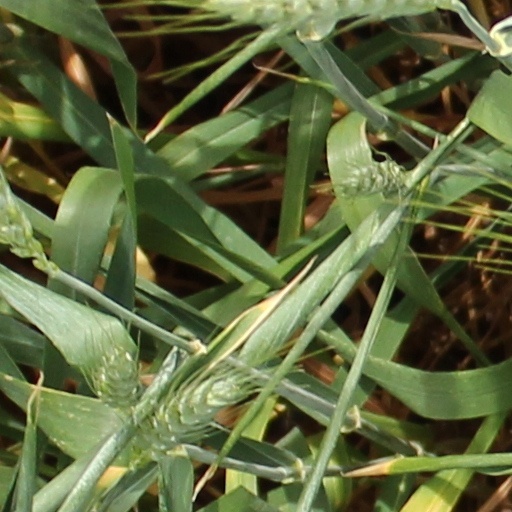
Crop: wheat